Al-Andalus

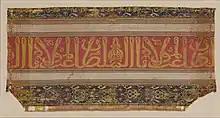
A silk textile fragment from the last Muslim dynasty of Al-Andalus, the Nasrid Dynasty (1232–1492), with the epigraphic inscription "glory to our lord the Sultan".

By 1147, the Almoravids were overthrown in North Africa by the Almohads, another Berber dynasty, under the leadership of Abd al-Mu'min. As Almoravid rule collapsed, another brief period of "taifa" kingdoms followed in al-Andalus, during which the Christian kingdoms expanded southward again. From 1146 onward, the Almohads intervened and took control of al-Andalus. One of Abd al-Mu'min's successors, Ya'qub al-Mansur, won a major victory over the Castilian Alfonso VIII at the Battle of Alarcos in 1195.